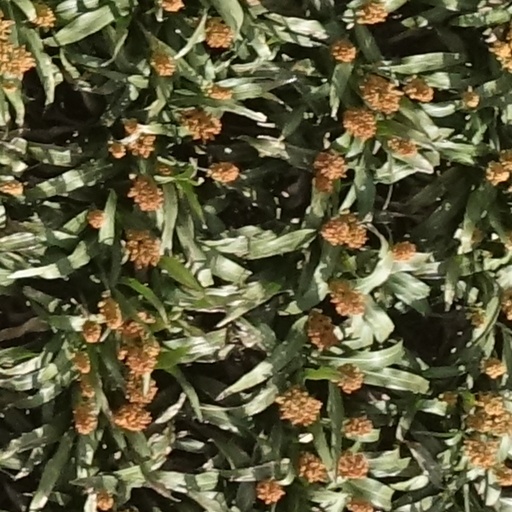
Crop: sorghum